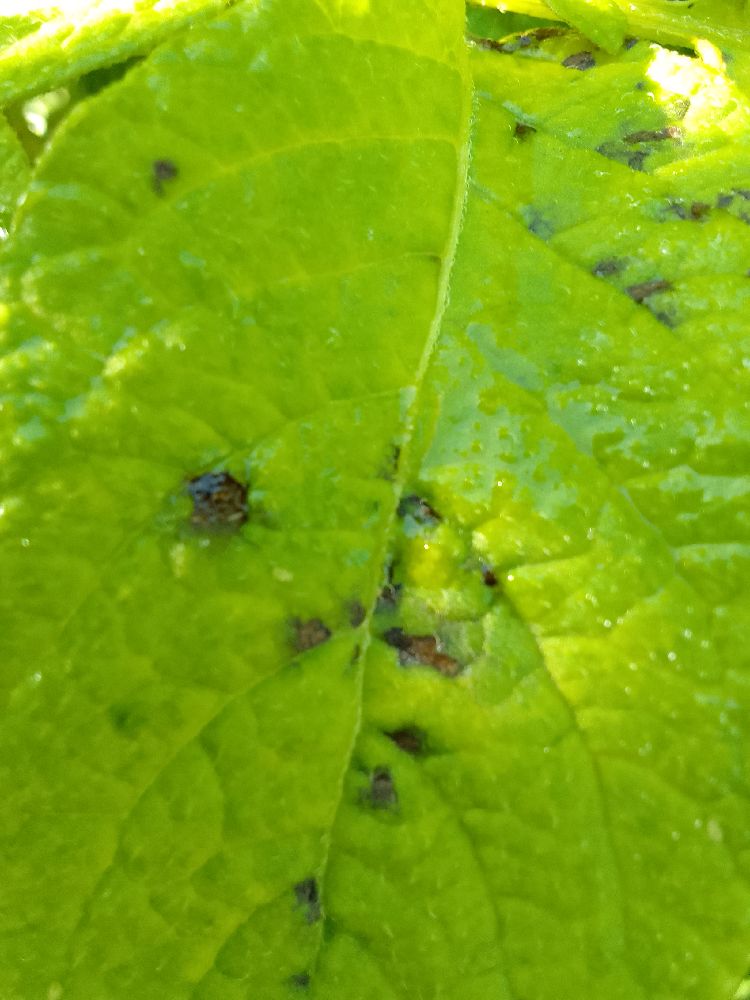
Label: Early blight